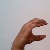
The image shows a hand gesture representing the letter 'C' in Indian Sign Language.